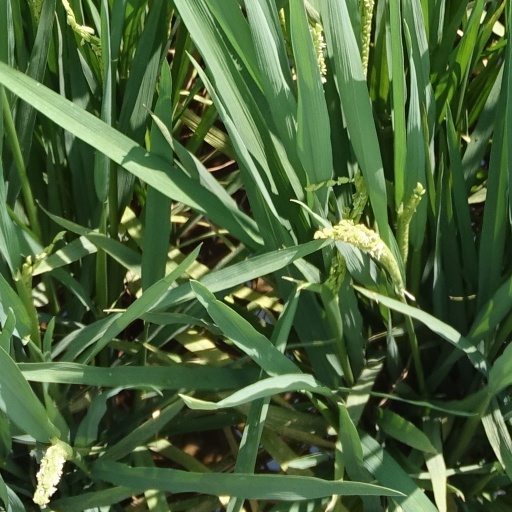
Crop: rice